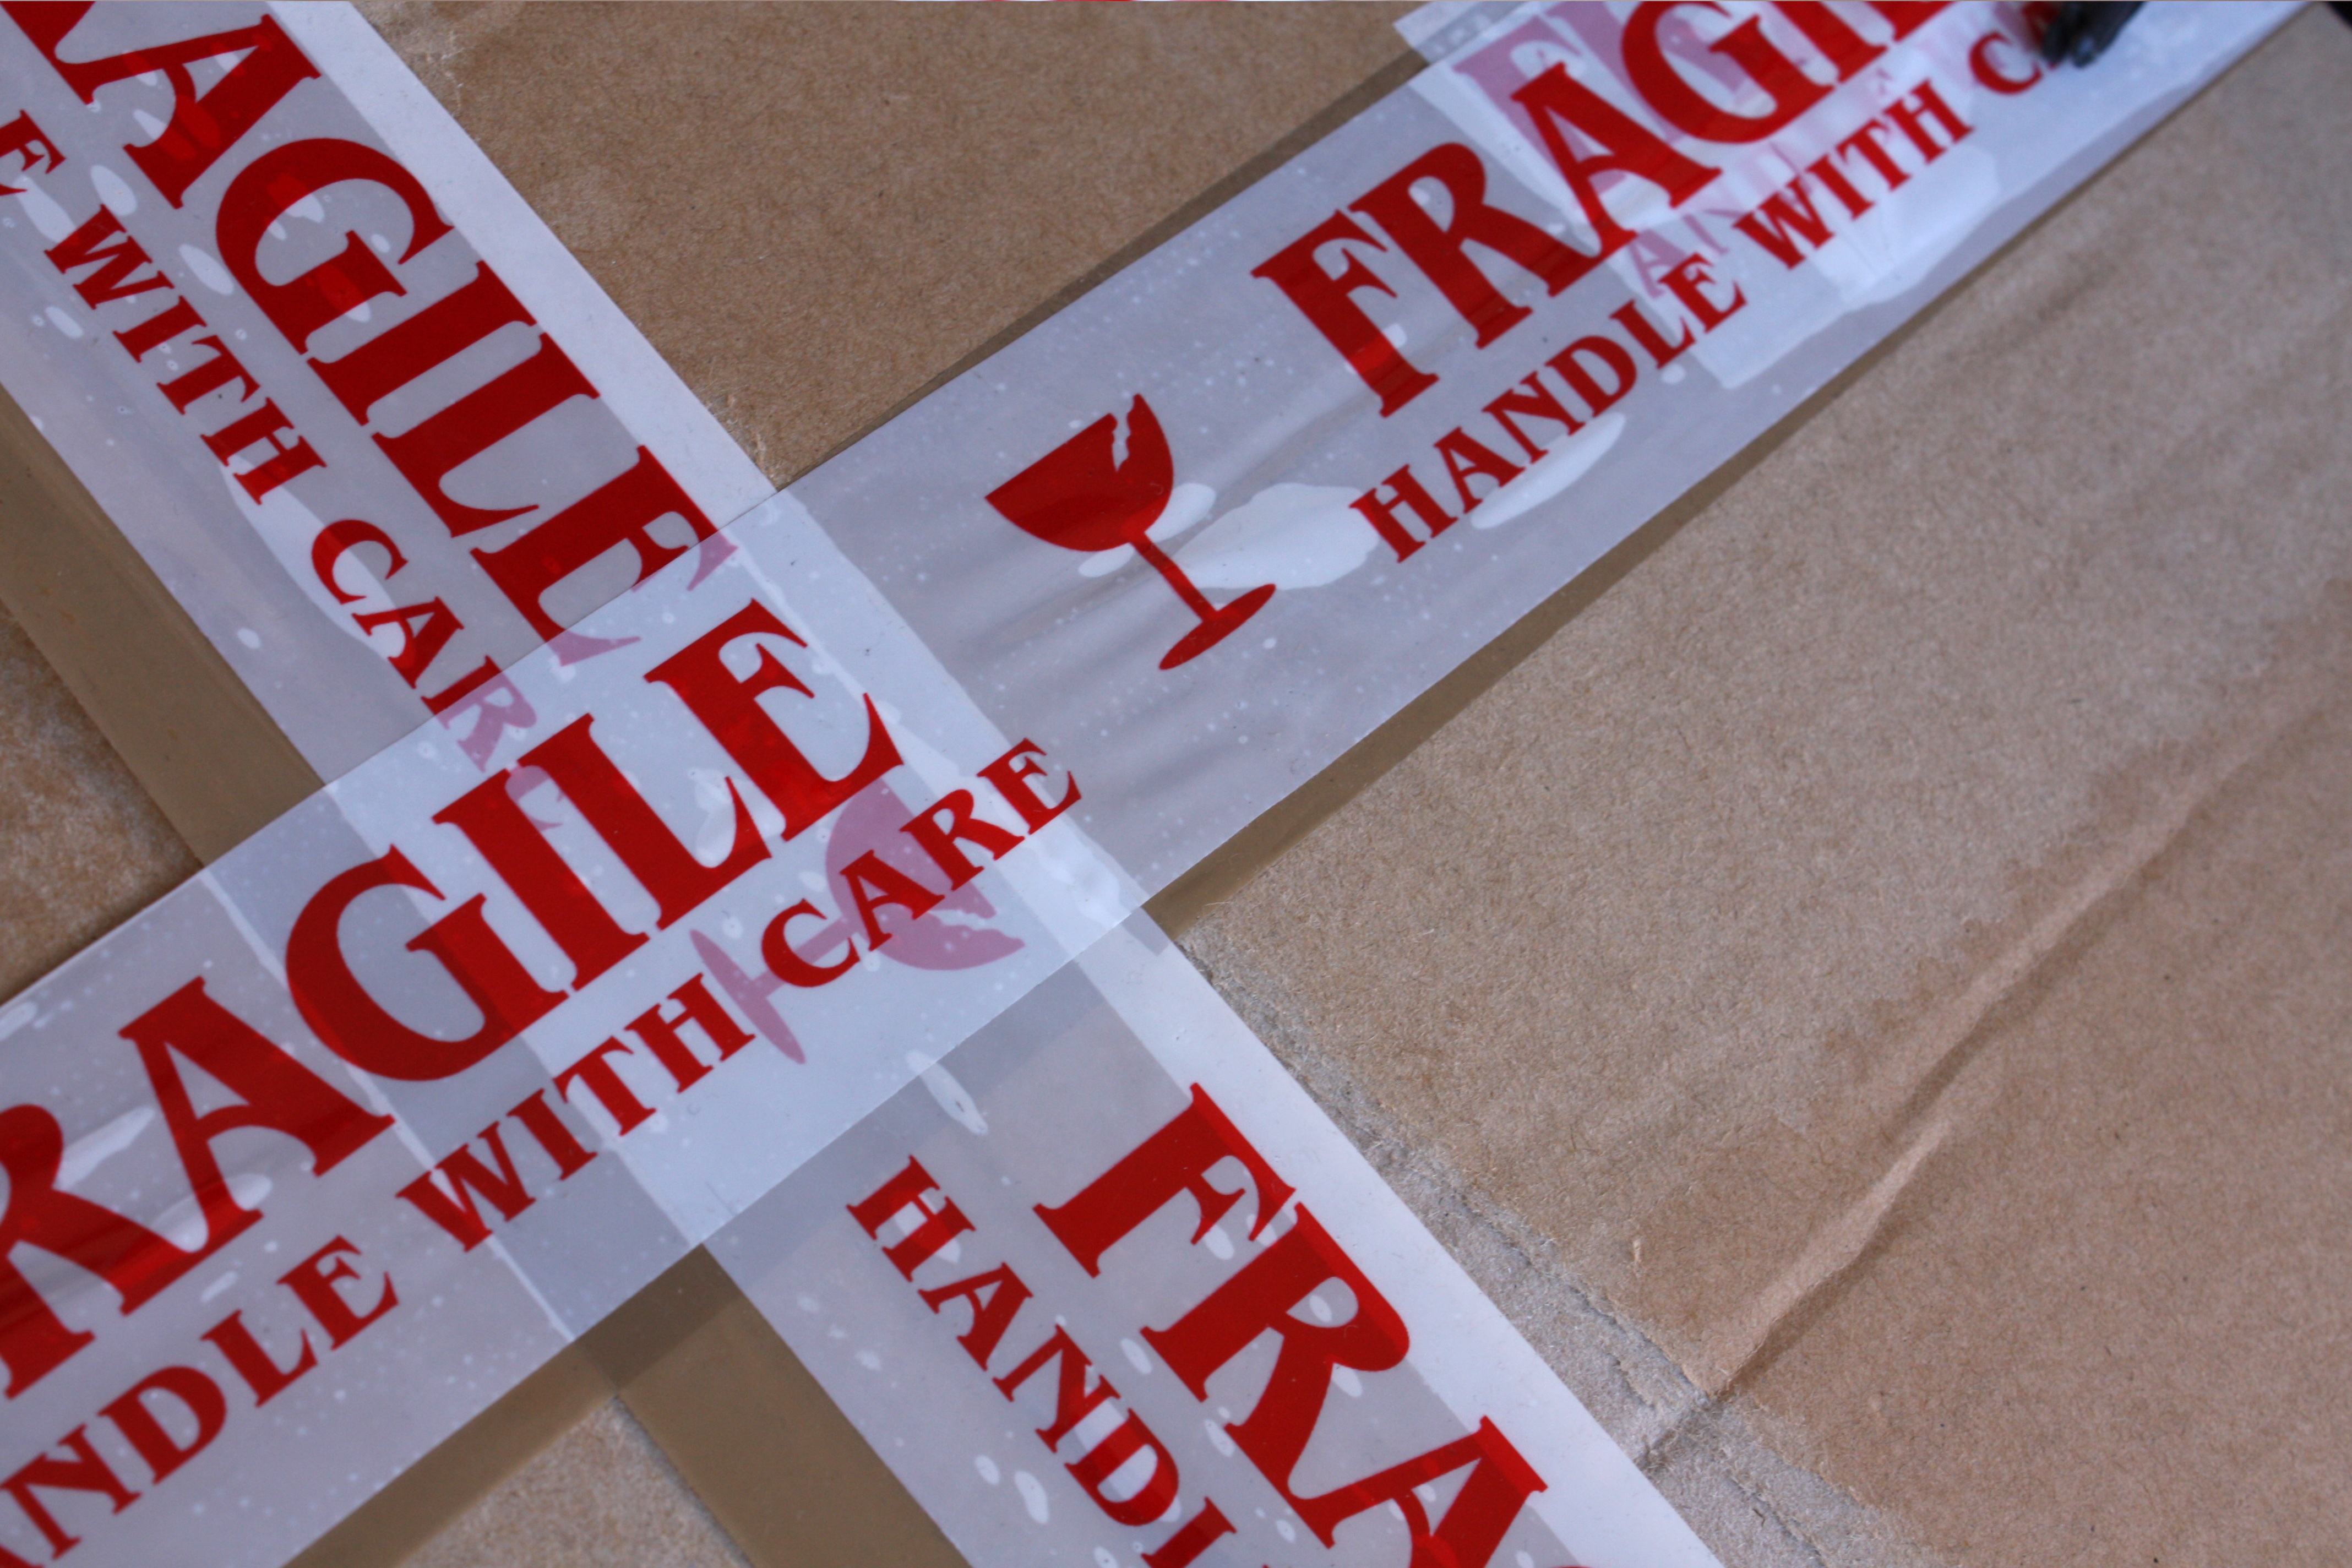
number, advertising, sign, red, banner, street sign, signage, package, label, brand, font, packaging, carton, fragile, fragile cardboard